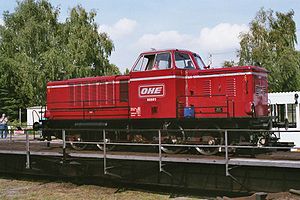
Lollandsbanen / Rullende materiel
Lollandsbanen er en dansk privatbane mellem Nykøbing F og Nakskov, indviet i 1874.